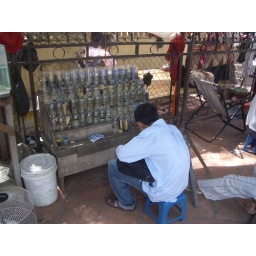
Taken in a back alley in Phnom Penh. Vendor selling fish in the bottles